Lake Shore Limited (New York Central Railroad train)

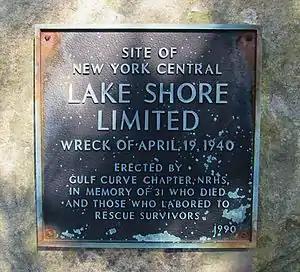
Memorial plaque for 1940 derailment in Little Falls, New York.

On April 19, 1940 the westbound Lake Shore Limited derailed due to excessive speed on a curve killing 31 and injuring nearly 140. The train had left Albany 21 minutes behind schedule and the engineer was trying to make up time.